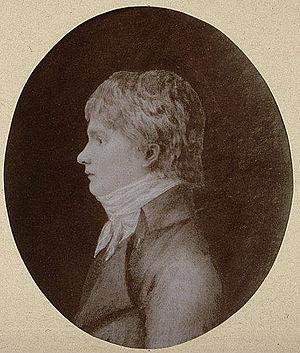
Jean-Frédéric de Turckheim (1780-1850). Maire de Strasbourg (1830-1835), député (1824-1829), président du Tribunal de Commerce, président du Directoire de la Confession d'Augsbourg. Revue alsacienne illustrée. 1910. Bibliothèque nationale et universitaire de Strasbourg
Jean-Frédéric de Turckheim, est un banquier et homme politique français.